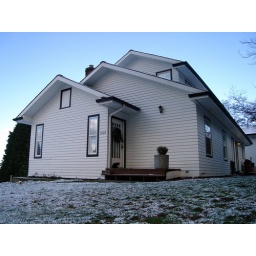
study in black and white